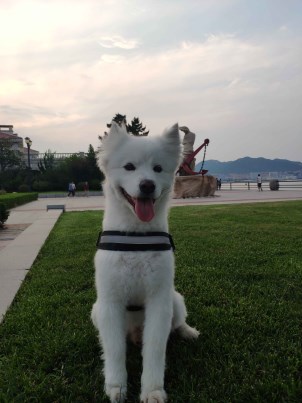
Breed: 2192-n000088-Samoyed